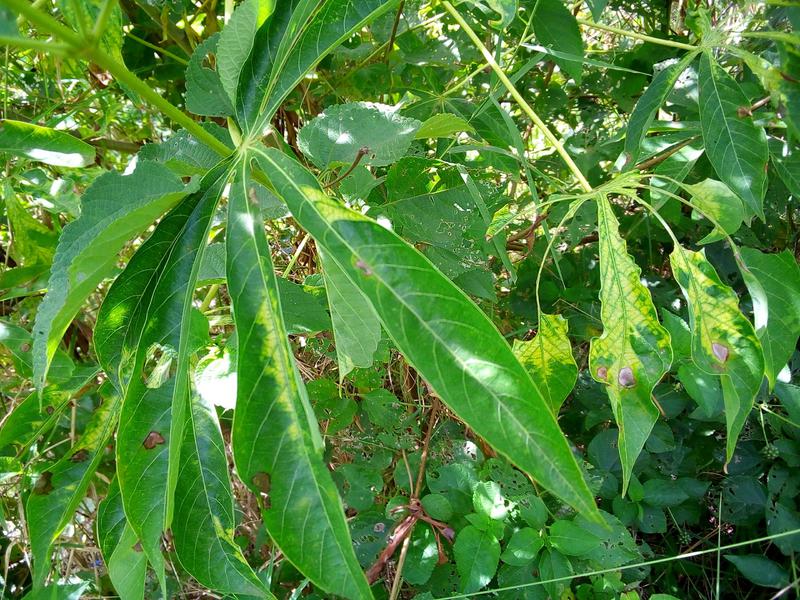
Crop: cassava
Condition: mosaic_disease